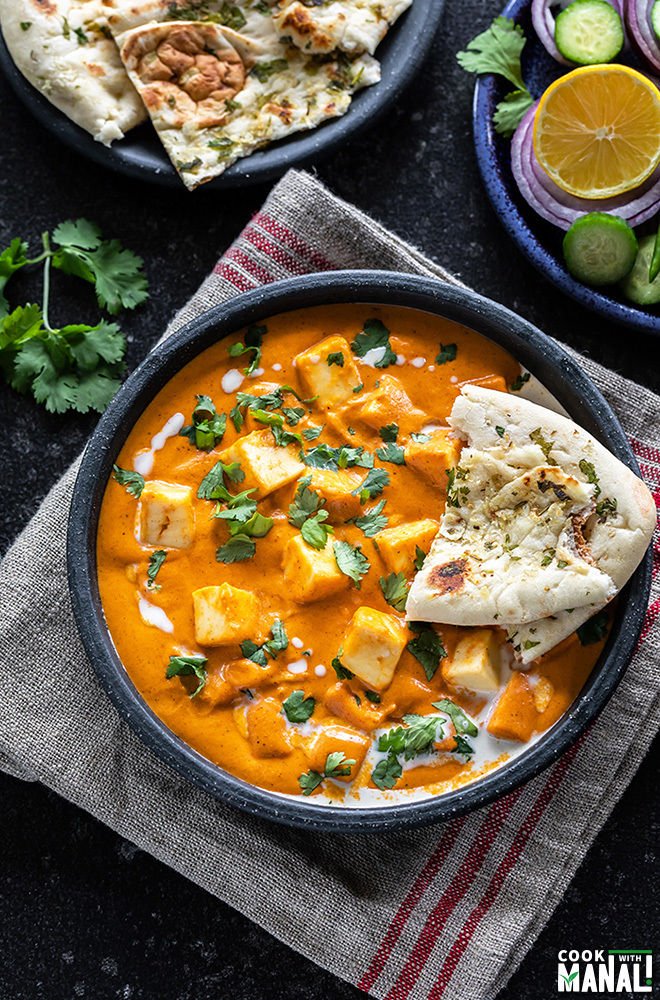
Dish: butter_naan